Energetic neutral atom

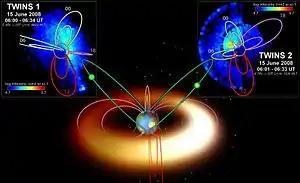
Launched in 2008, NASA TWINS currently uses ENA detectors on twin satellites to produce 3-D images of Earth's Magnetosphere

An instrument with a dedicated high-energy ENA detection channel was flown aboard the 1991 NASA CRRES satellite. A more sophisticated high energy particle instrument was launched on the 1992 NASA/ISAS GEOTAIL spacecraft dedicated to observing Earth's magnetosphere astronomy. Precipitating ENAs can be studied from a low Earth orbit and were measured "looking out" by CRRES and the 1995 Swedish ASTRID satellites.